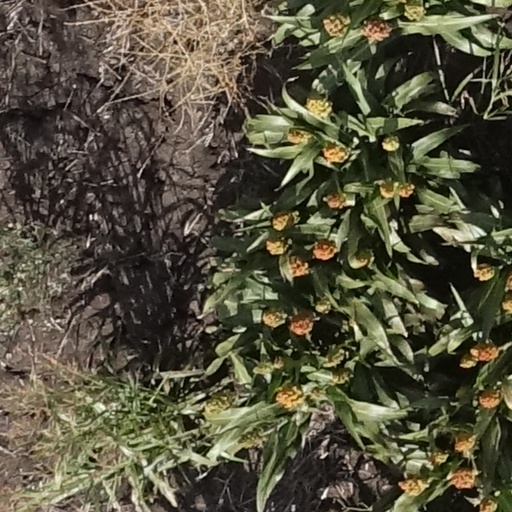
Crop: sorghum